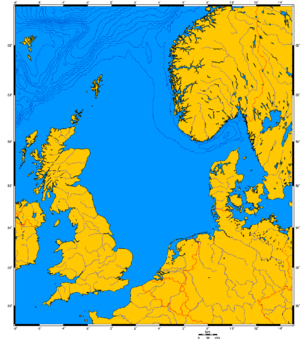
Nordsøen / Geologi og hydrologi / Havets bundforhold
Kort over Vesterhavets højdelinjer (havbunden) og havets tilstrømningsfloder. Norske Rende langs Norges kyst ses tydeligt
Nordsøen har et areal på cirka 575.000 kvadratkilometer og en gennemsnitlig dybde på 95 meter. Største dybde er 690 meter.